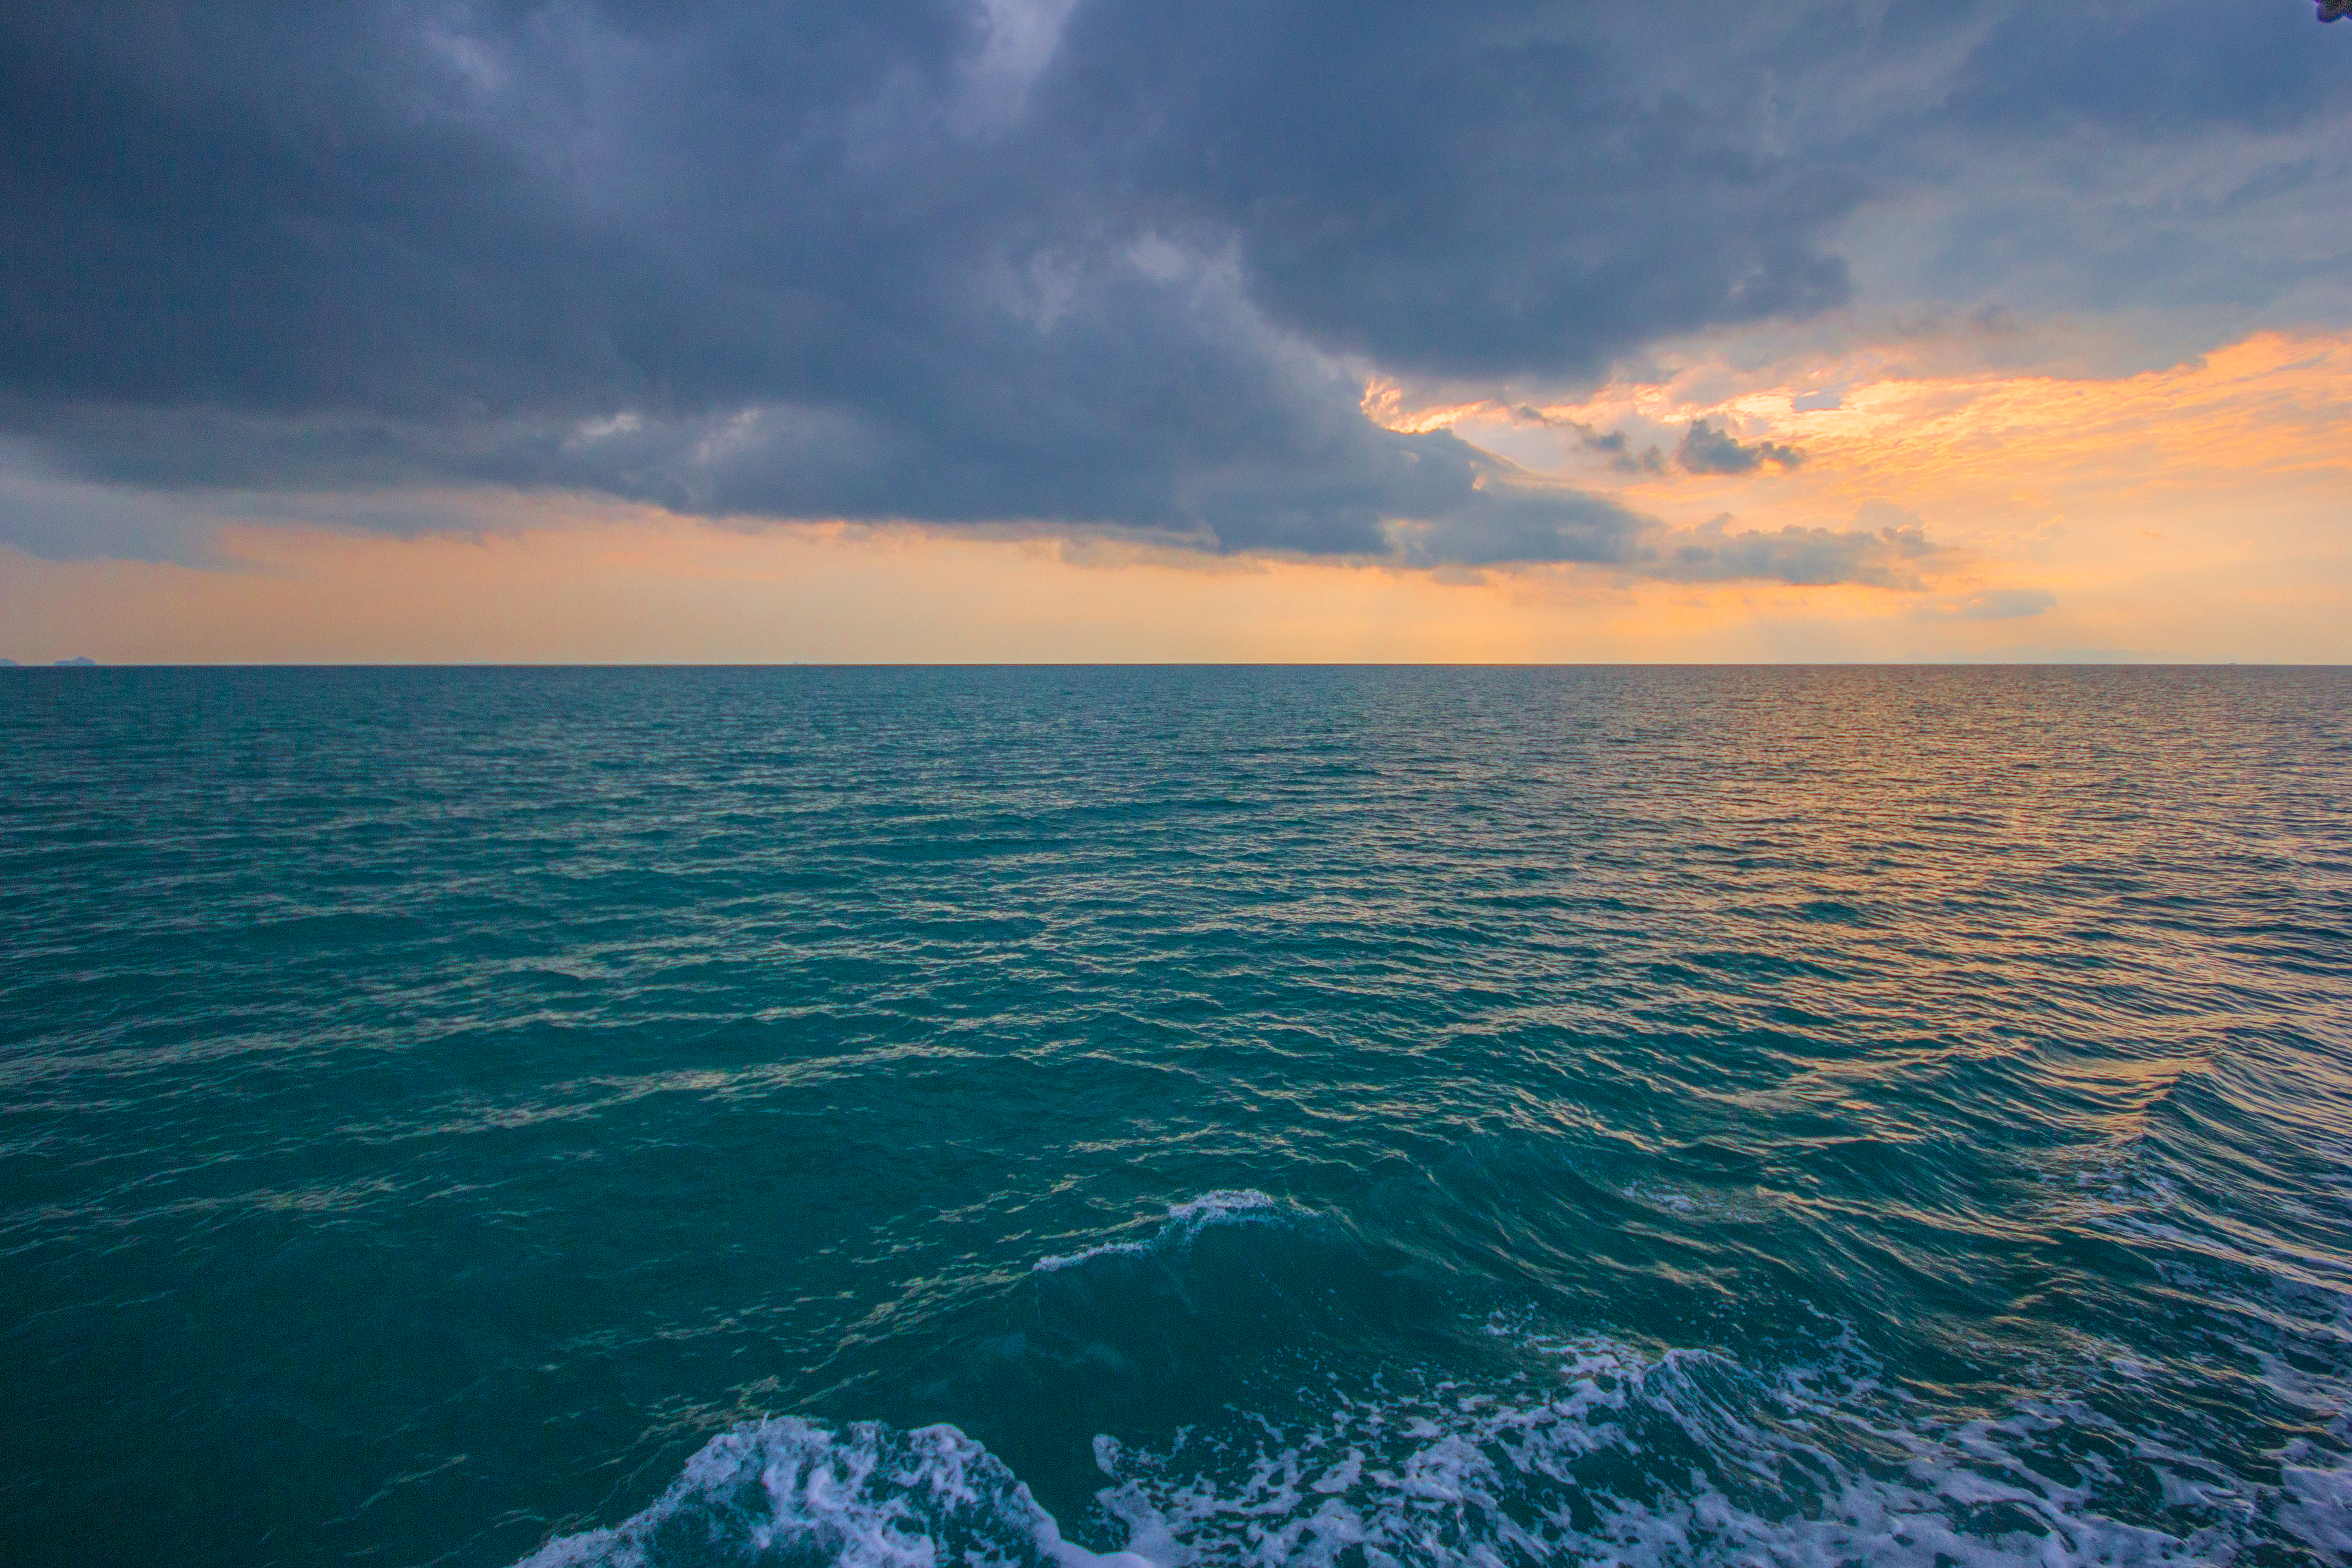
beach, sea, coast, water, ocean, horizon, cloud, sky, sunrise, sunset, boat, sunlight, shore, wave, dusk, bay, body of water, waves, ripples, cape, wind wave